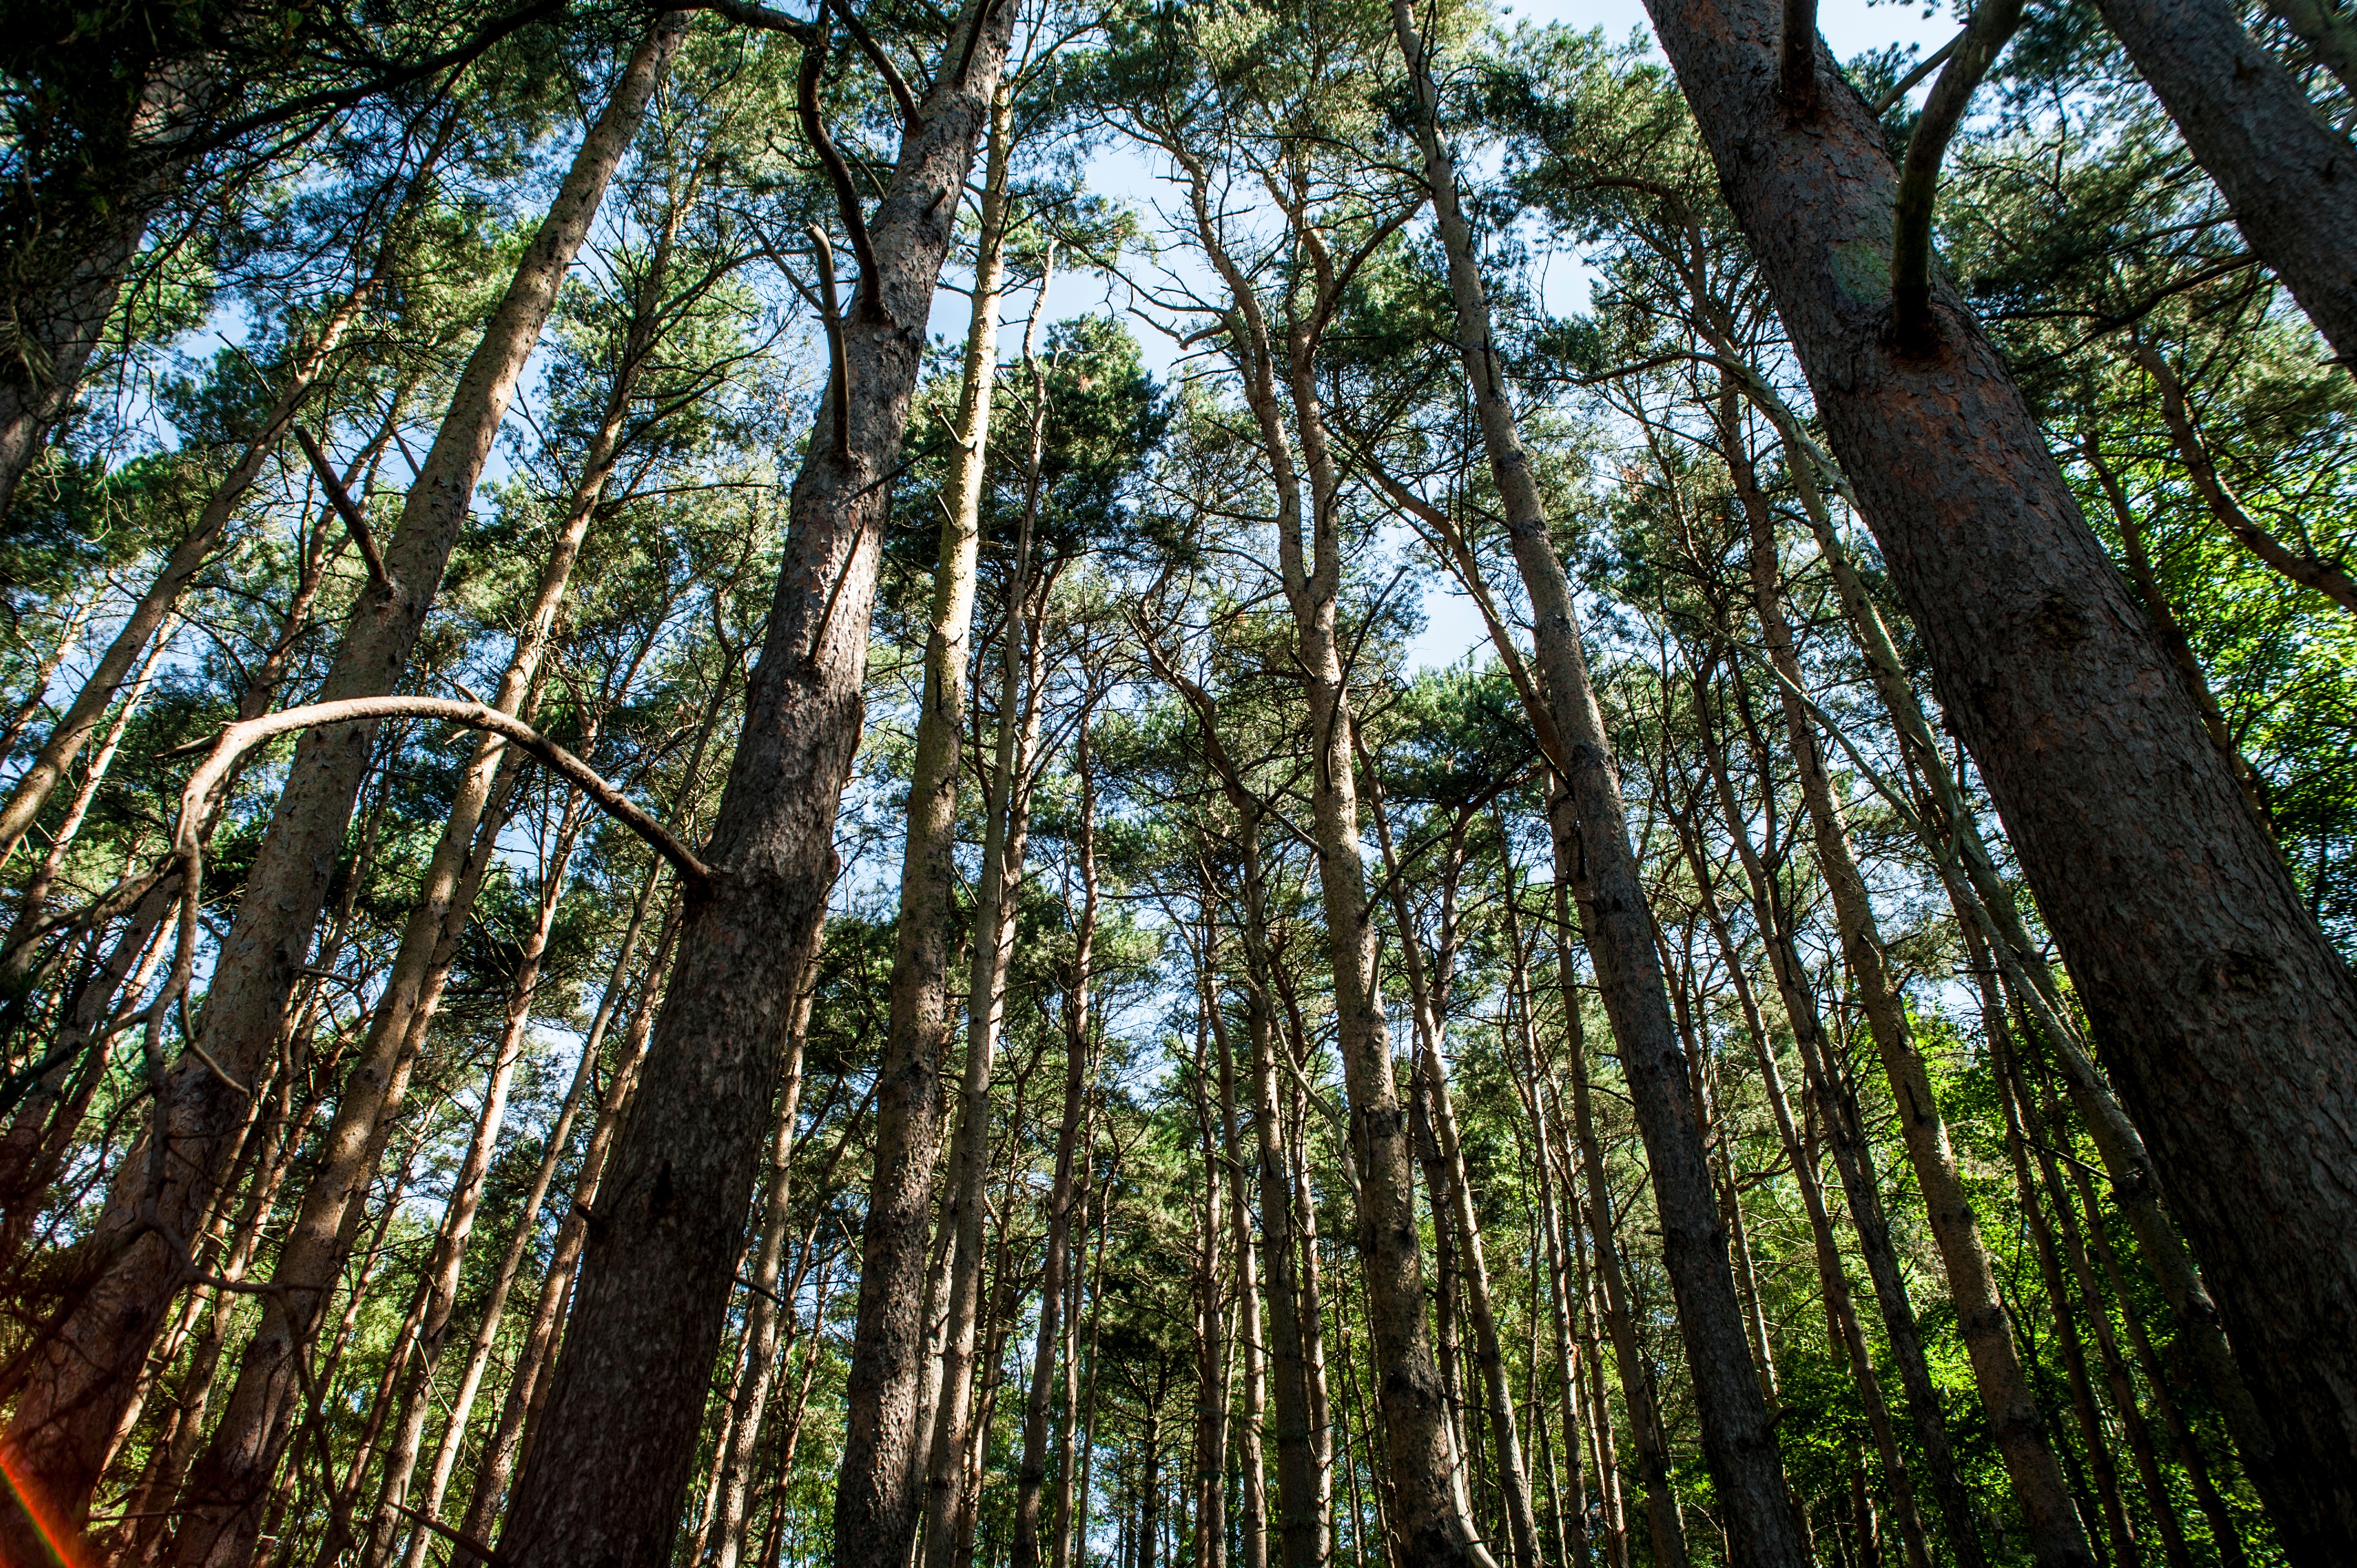
tree, forest, branch, plant, sunlight, leaf, trunk, green, jungle, botany, vegetation, rainforest, deciduous, grove, woodland, habitat, ecosystem, biome, old growth forest, natural environment, woody plant, temperate broadleaf and mixed forest, temperate coniferous forest, land plant